Weather of 2002

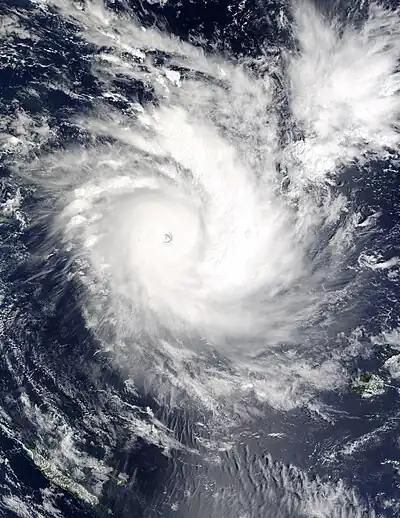
Satellite image of Cyclone Zoe, the second-strongest ever tropical cyclone in the Southern Hemisphere

The year began with Tropical Storm Cyprien developing near Madagascar, Cyclone Bernie developing off Northern Australia, Cyclone Waka moving away from Tonga, and a weak tropical depression near the Solomon Islands. There were a further 15 tropical cyclones in the south-west Indian Ocean in the year, including Cyclone Dina, which caused 15 deaths in the Mascarene Islands, and Cyclone Kesiny, which killed 33 people in Madagascar. The year ended with Tropical Storm Delfina moving ashore Mozambique. In the Australian region, nine tropical cyclones developed in the year after Bernie, including powerful Cyclone Chris which struck Western Australia. In the South Pacific, there were 16 tropical cyclones that developed after Waka. The year ended with Cyclone Zoe moving away from Fiji, three days after it became the second-most intense tropical cyclone on record within the Southern Hemisphere.